List of Florida hurricanes

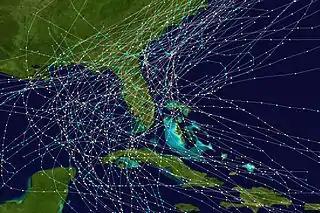
Tracks of hurricanes over Florida from 1851 to 1899

Approximately 500 tropical and subtropical cyclones have affected the state of Florida. More storms hit Florida than any other U.S. state, and since 1851 only eighteen hurricane seasons passed without a known storm impacting the state. Collectively, cyclones that hit the region have resulted in over 10,000 deaths, most of which occurred prior to the start of hurricane hunter flights in 1943. Additionally, the cumulative impact from the storms has totaled over US$300 billion in damage (2018 dollars), primarily from Hurricane Andrew, Hurricane Irma and Hurricane Ian in the 1992, 2017, and 2022 seasons respectively. The most recent hurricane to make landfall in Florida was Hurricane Milton in 2024.